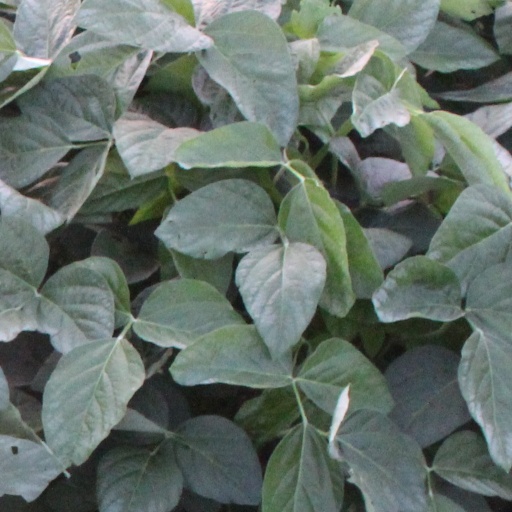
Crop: soybean